Space capsule

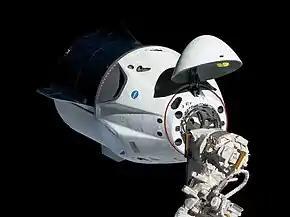

A space capsule is a spacecraft designed to transport cargo, scientific experiments, and/or astronauts to and from space. Capsules are distinguished from other spacecraft by the ability to survive reentry and return a payload to the Earth's surface from orbit or sub-orbit, and are distinguished from other types of recoverable spacecraft (eg. spaceplanes) by their blunt shape, not having wings. They often contain little fuel other than what is necessary for a safe return.